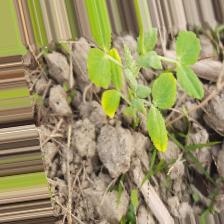
Label: Ascochyta blight